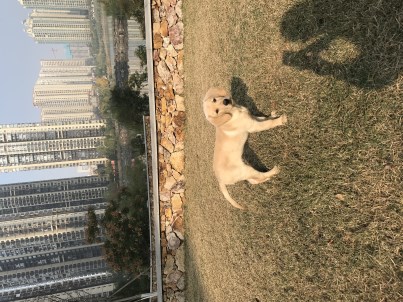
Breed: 3580-n000122-Labrador_retriever